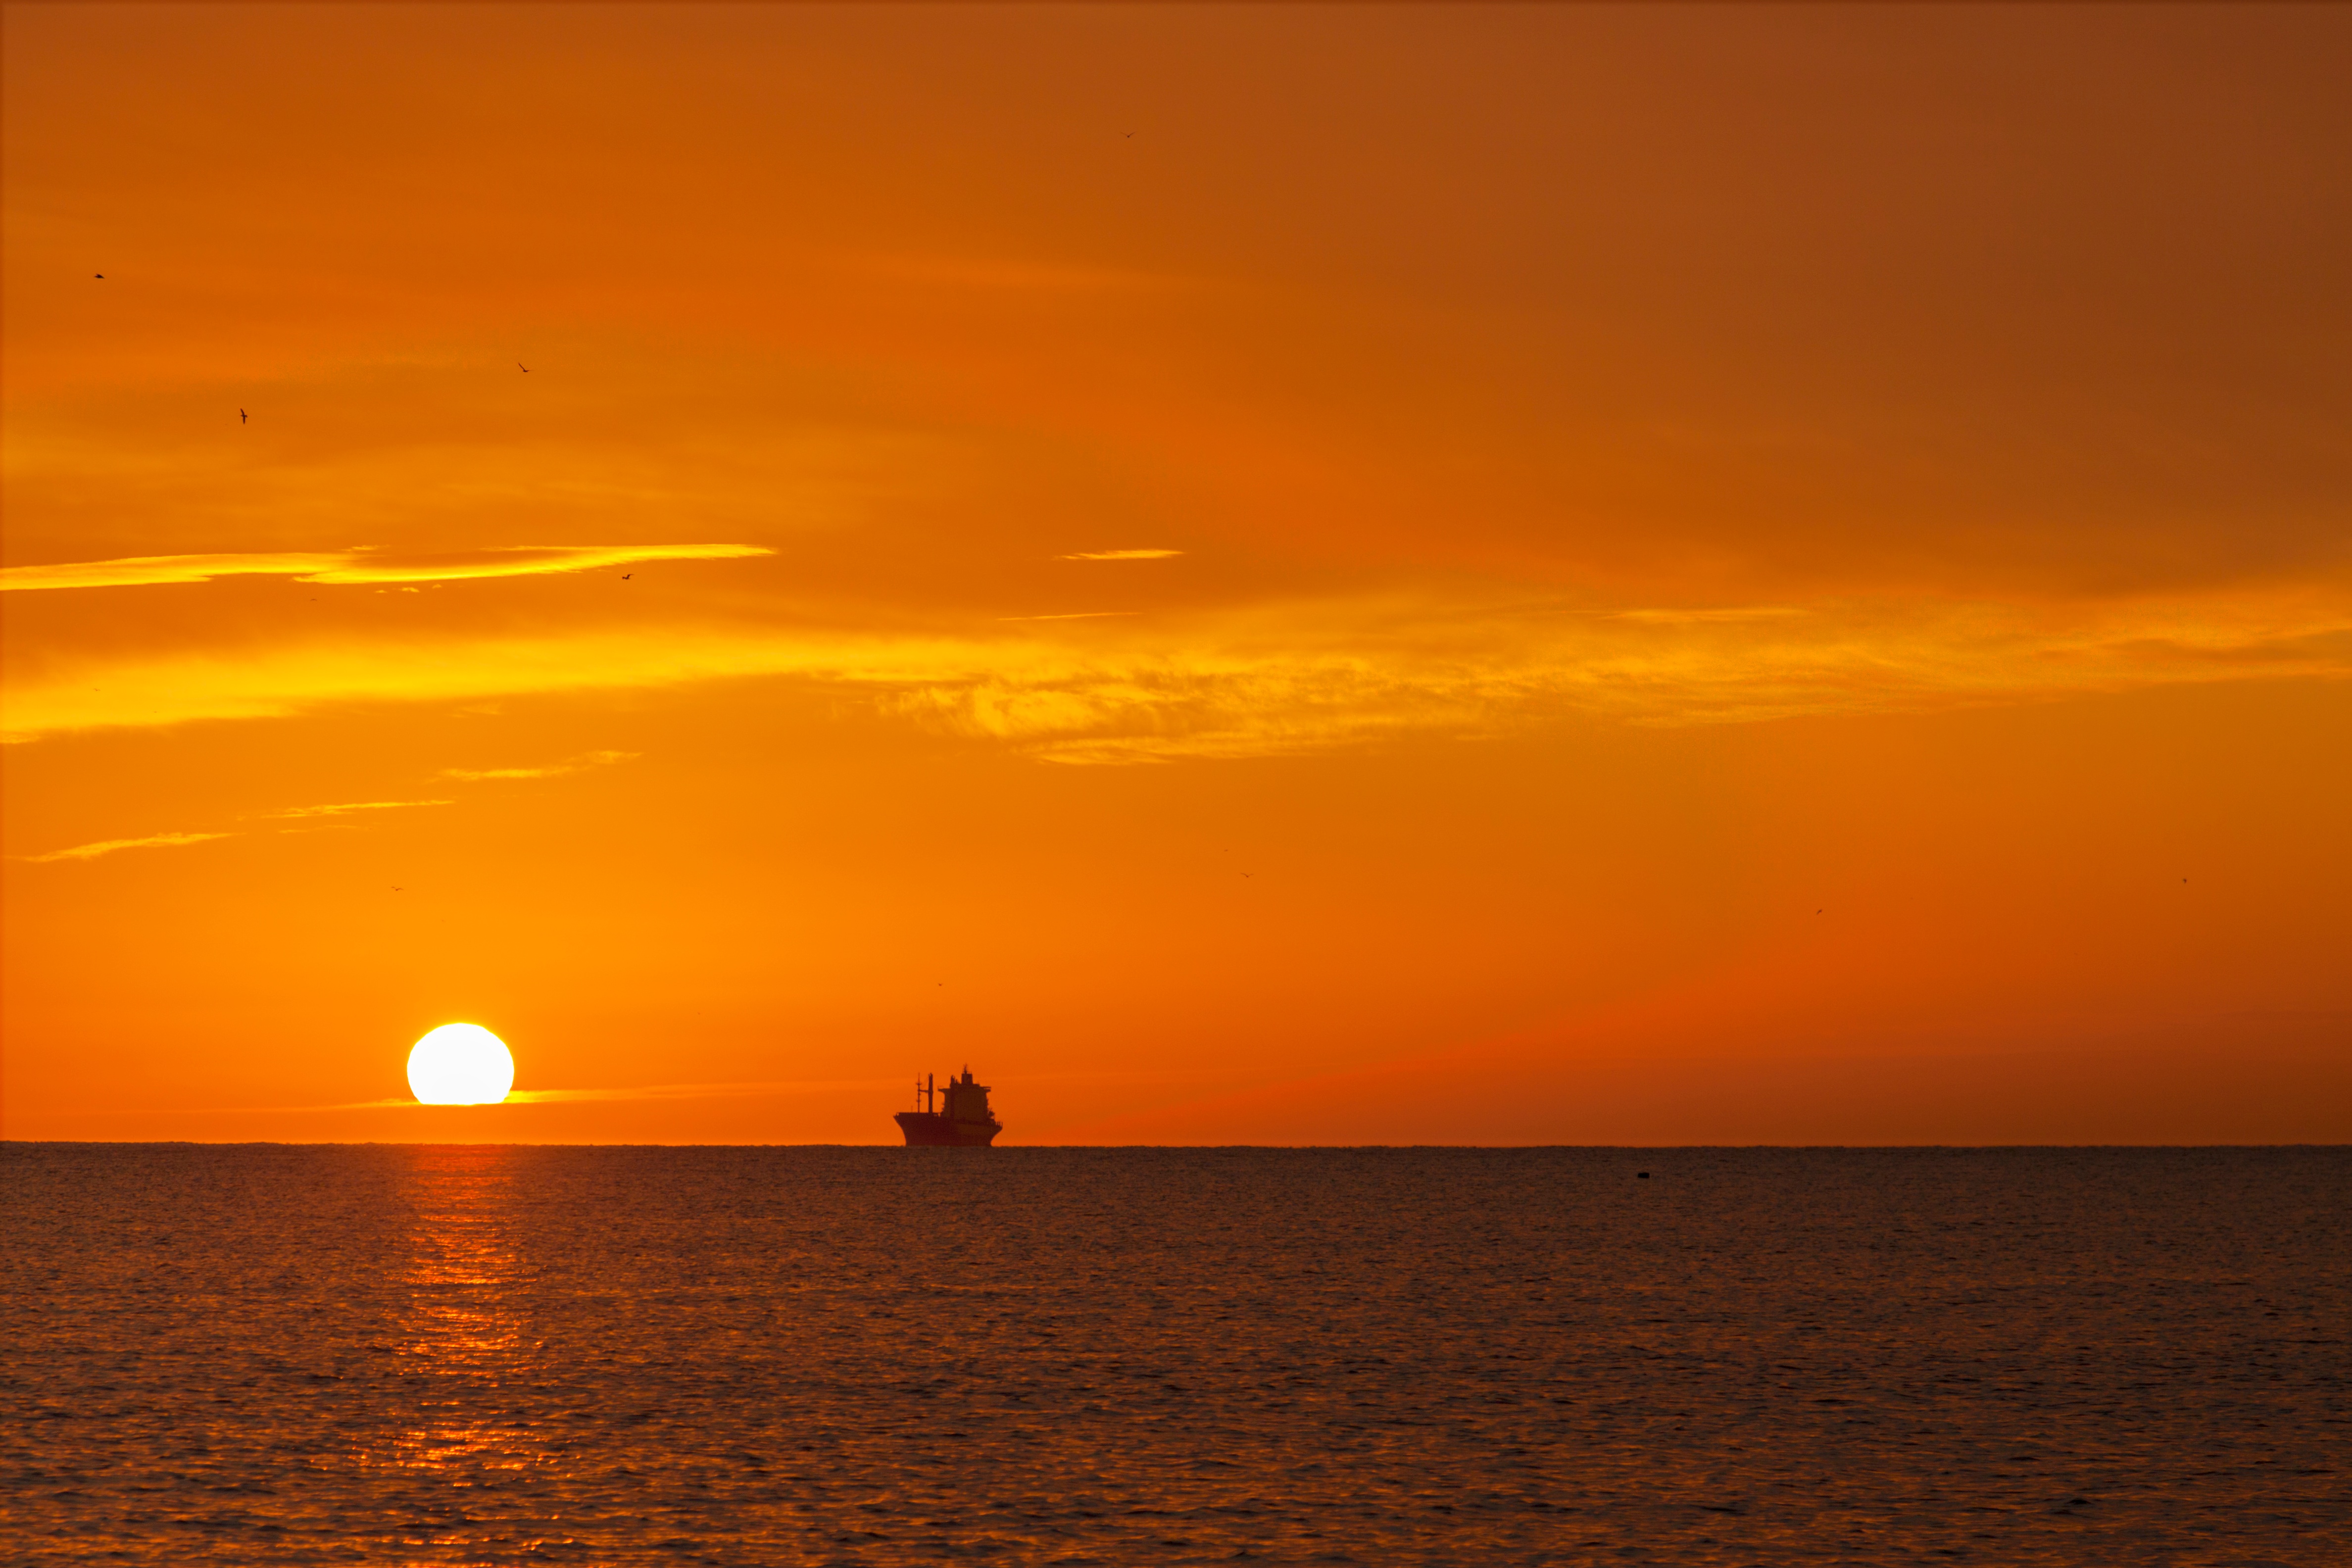
beach, sea, coast, ocean, horizon, sun, sunrise, sunset, sunlight, morning, wave, dawn, dusk, evening, afterglow, red sky at morning